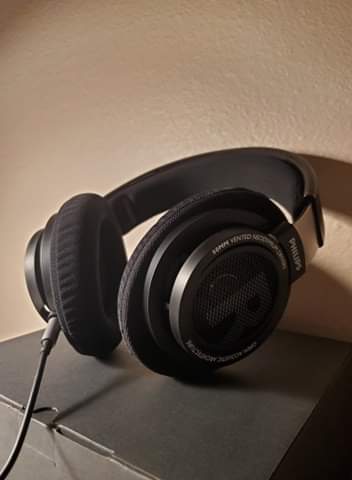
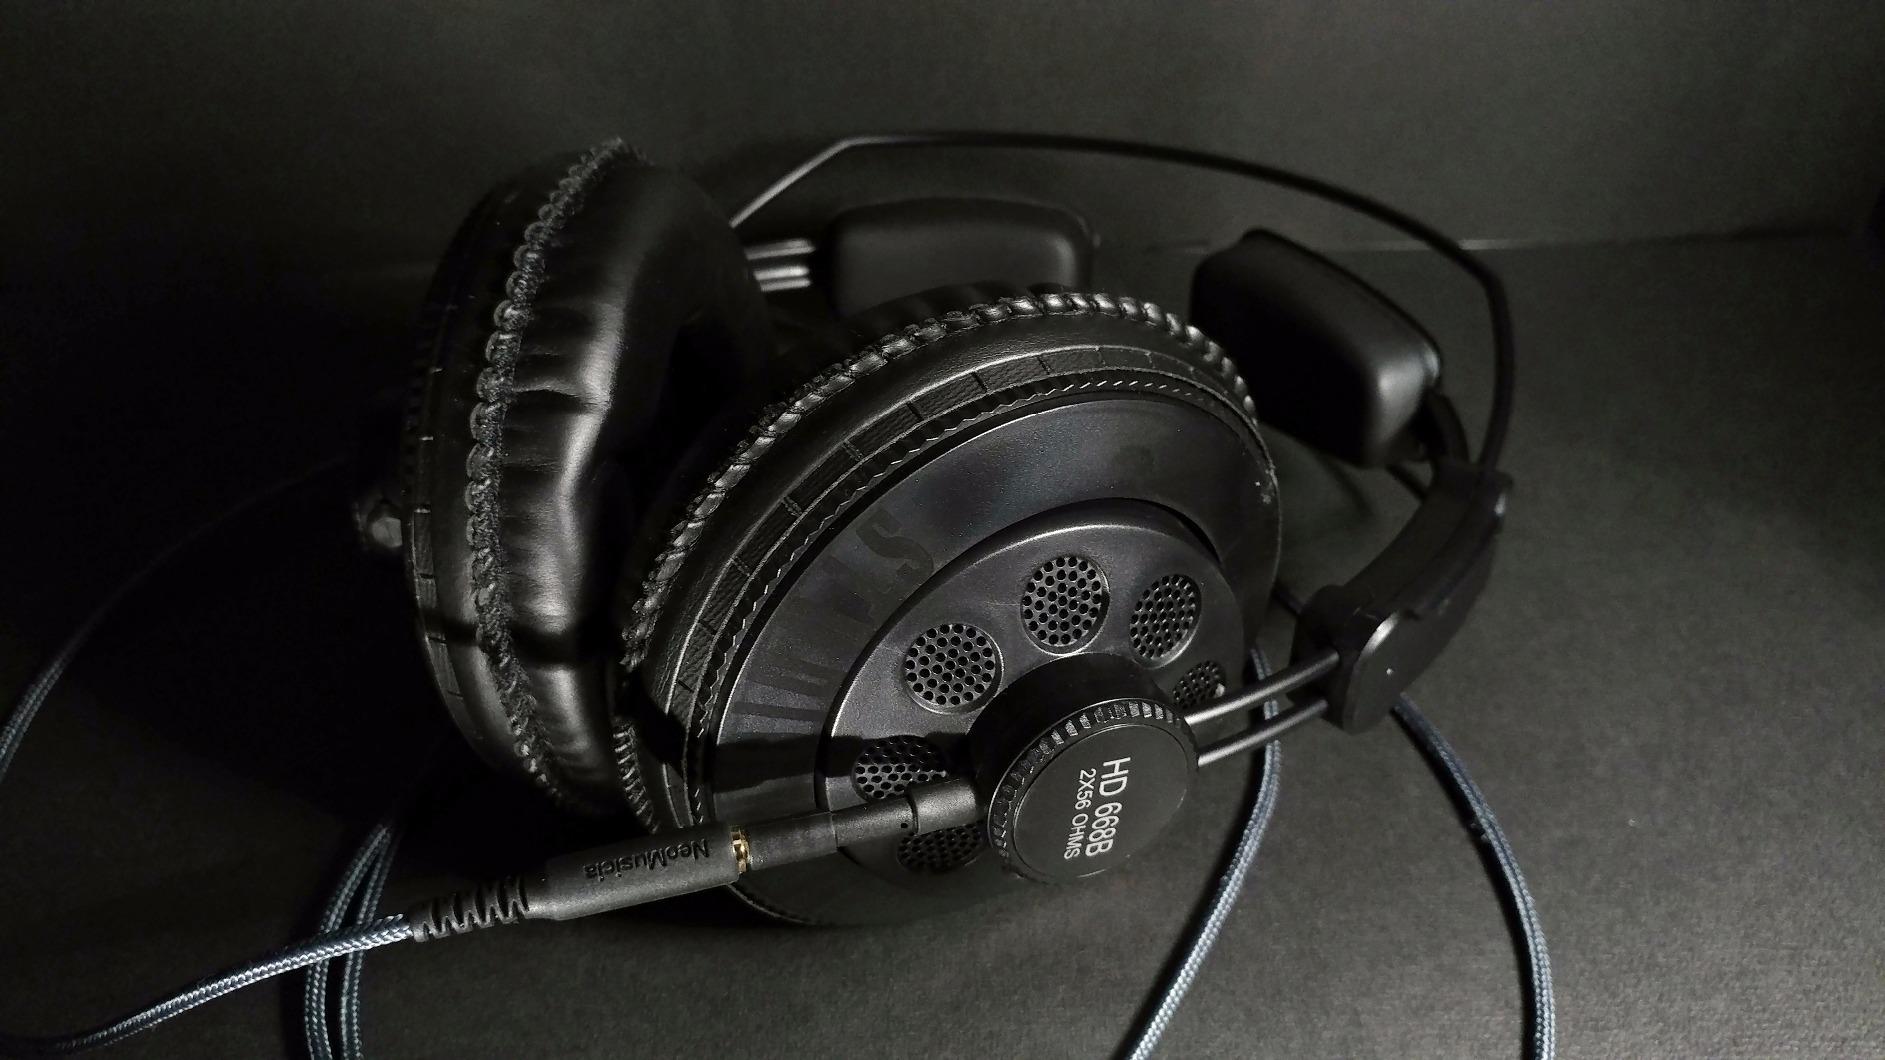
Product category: headphones
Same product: no